Vitrea nadejdae

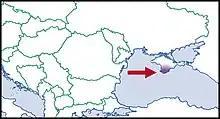
Distribution of "Vitrea nadejdae"

This species is endemic to the Crimea (Ukraine).